Vladimir Horowitz discography

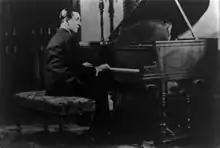
Horowitz at the time of his first recordings.

Horowitz's first recordings were made in 1926, on piano rolls at the Welte-Mignon studios in Freiburg im Breisgau, Germany. He also recorded piano rolls for Aeolian. His first audio recordings were made in the United States during 1928 for the Victor Talking Machine Company, Because of a reduction of recording activities due to the economic impact of the Great Depression, RCA Victor agreed to allow its recording artists' European-produced recordings to be made by His Master's Voice, RCA Victor's London-based affiliate. Horowitz's first European recording, in 1930, was of Rachmaninoff's Piano Concerto No. 3 with Albert Coates and the London Symphony Orchestra, the world premiere recording of that piece. Through 1936, Horowitz continued to make recordings for His Master's Voice of solo piano repertoire, including his 1932 account of Liszt's Sonata in B minor. Beginning in 1940, Horowitz's recording activity was again concentrated in the U.S. That year, he recorded Brahms' Piano Concerto No. 2, and in 1941, Tchaikovsky's Piano Concerto No. 1, both with Arturo Toscanini and the NBC Symphony Orchestra. With the creation of the modern LP record in 1948, many of his older recordings were reissued in the new format and some items received multiple reissues. During Horowitz's second retirement, which began in 1953, he made a series of recordings for RCA Victor in his New York townhouse, including LPs of Scriabin and Clementi. Horowitz's first stereo recording, made by RCA Victor in 1959, was devoted to two of Beethoven's piano sonatas.